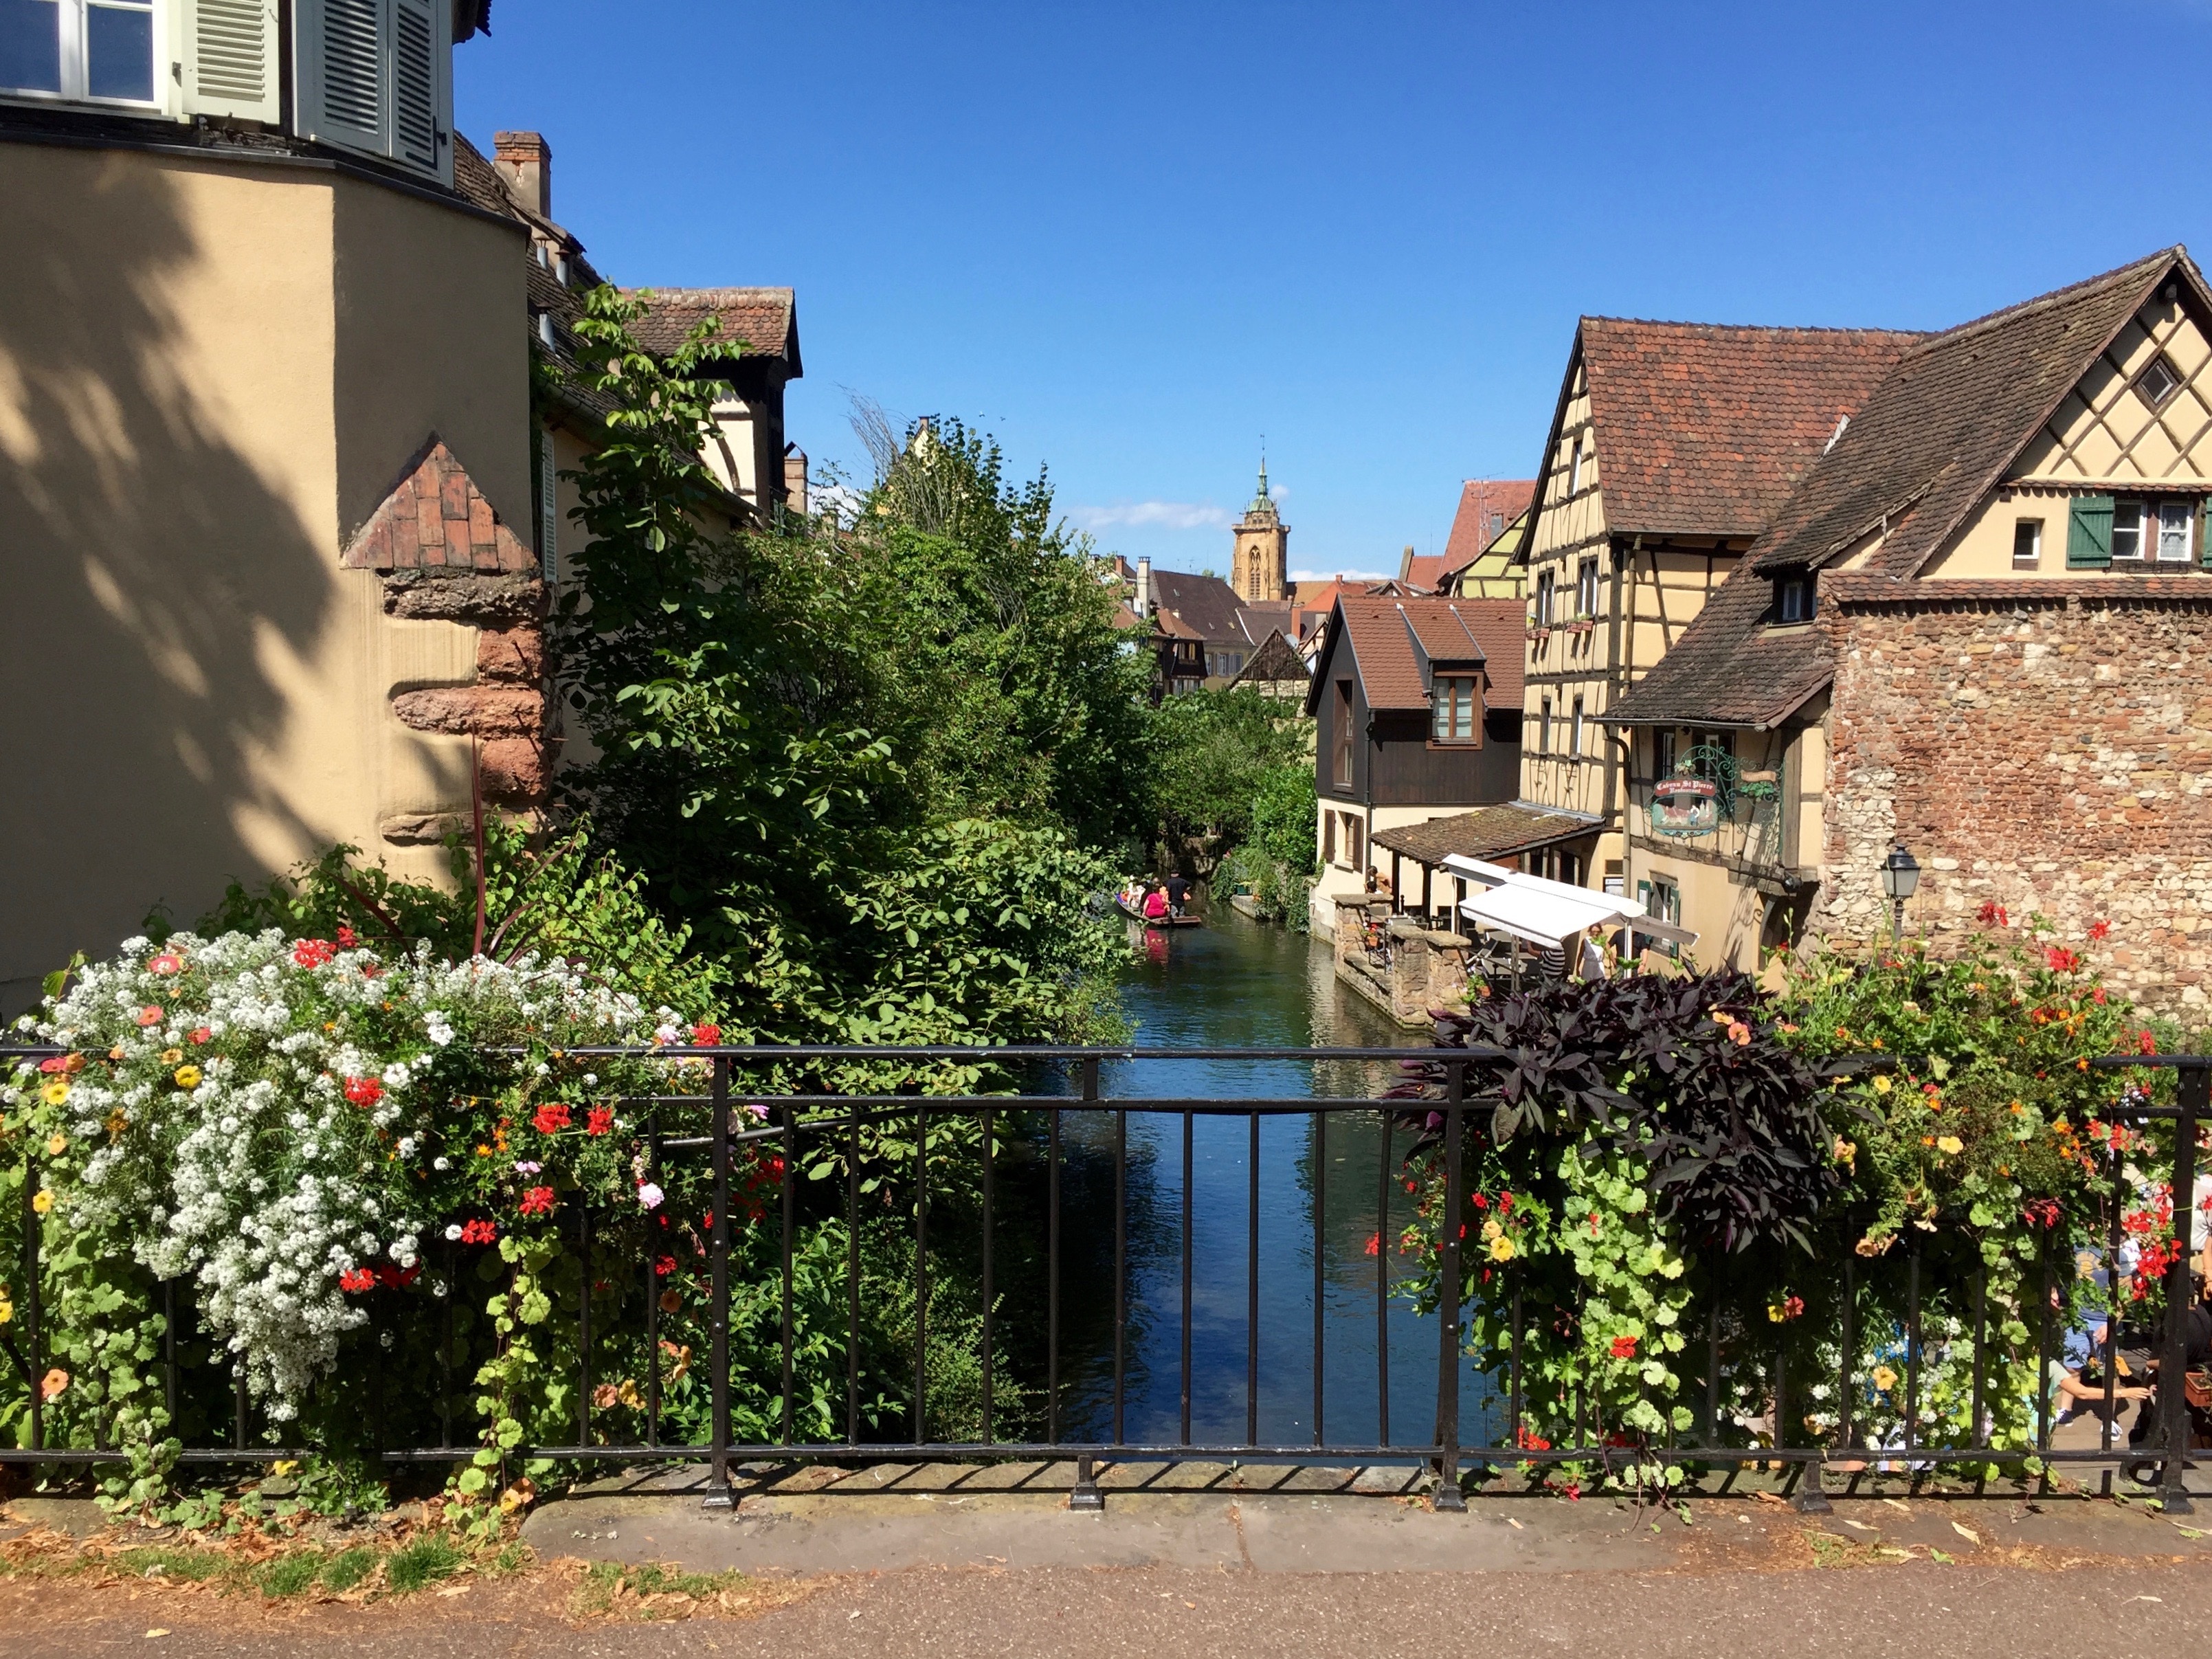
town, neighbourhood, house, urban area, city, human settlement, village, residential area, estate, flower, vacation, tourism, rural area, garden